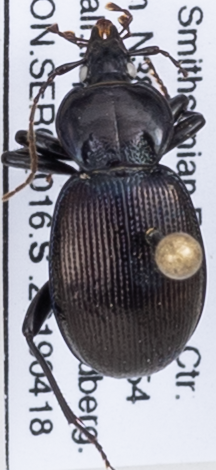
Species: Sphaeroderus stenostomus stenostomus
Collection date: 2019-04-18
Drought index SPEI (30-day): -1.054
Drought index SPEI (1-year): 2.09
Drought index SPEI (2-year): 1.594